Inés Plaza

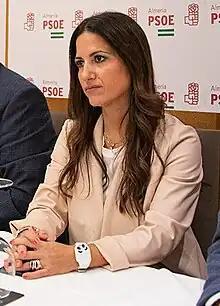
Inés Plaza in 2019

Inés María Plaza García (born 1978) is a Spanish politician from the Spanish Socialist Workers' Party. She has represented Almería in the Congress of Deputies since the 2023 Spanish general election. She was a member of the Senate of Spain from 2019 to 2023.